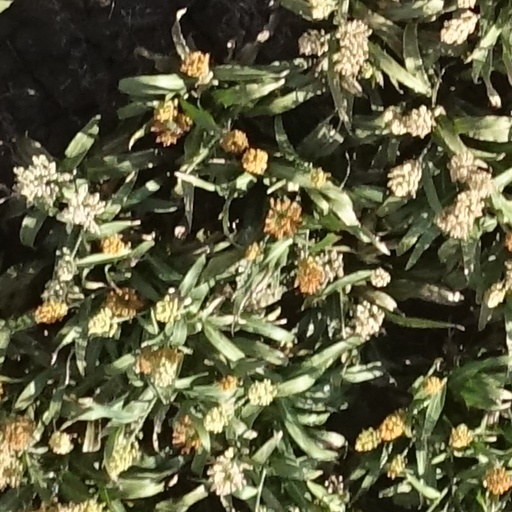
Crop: sorghum